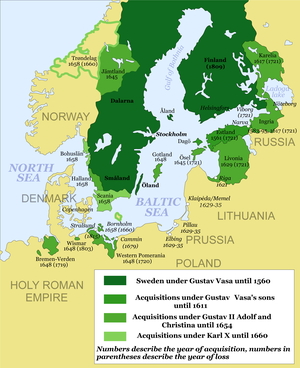
La guerre de Scanie se déroula de 1675 à 1679 et opposa la Suède, alliée de la France, au Danemark, allié des Provinces-Unies, et à l'électorat de Brandebourg. Le conflit s'est déroulé principalement en Scanie, province disputée entre le Danemark et la Suède, et en Poméranie.
Le traité de Stettin du 4 mai 1653 a réglé un litige entre le Brandebourg-Prusse et la Suède, qui revendiquaient tous deux la succession du duché de Poméranie après l'extinction de la Maison de Poméranie durant la guerre de Trente Ans. Les revendications du Brandebourg étaient fondées sur le traité de Grimnitz, tandis que les revendications suédoises tiraient leur légitimité du traité de Stettin. Les parties se mirent d'accord sur une partition issue de la paix de Westphalie. La Poméranie occidentale devint la Poméranie suédoise et la Poméranie ultérieure devint la Poméranie brandebourgeoise.